Mannchalay

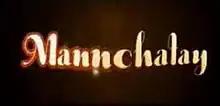
Opening title screen

Mannchalay is a Pakistani comedy TV drama serial that was televised on Hum TV. The serial was written by Faiza Iftikhar and directed by Roomi Insha. It highlights the difference in thinking between the younger and older generations and shows how two generations can walk forward hand-in-hand.